Glendale, California

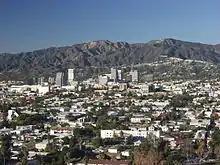
View of Glendale with the San Gabriel Mountains and the Verdugo Mountains in the background

In October 1953, the Glendale–Burbank Line came under the purview of Metropolitan Coach Lines, which initiated a series of service reductions. Interurban service ended in 1955, bringing an end to Glendale's streetcar suburb era.